Greek battleship Kilkis

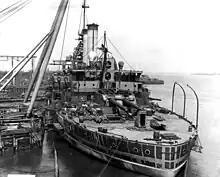
"Mississippi" during fitting out

Laid down at the William Cramp & Sons shipyard in Philadelphia on 12 May 1904, the ship was launched on 30 September 1905 and was commissioned into the United States Navy on 1 January 1908 as USS "Mississippi". The ship left Philadelphia on 15 February to begin sea trials that lasted from 24 February to 9 March. She went to the Philadelphia Naval Shipyard for final fitting-out on 15 March, and embarked on further trials beginning on 1 July. Over the course of the following months, she visited numerous ports along the east coast of the United States before returning to Philadelphia on 10 September for repairs that lasted into 1909.